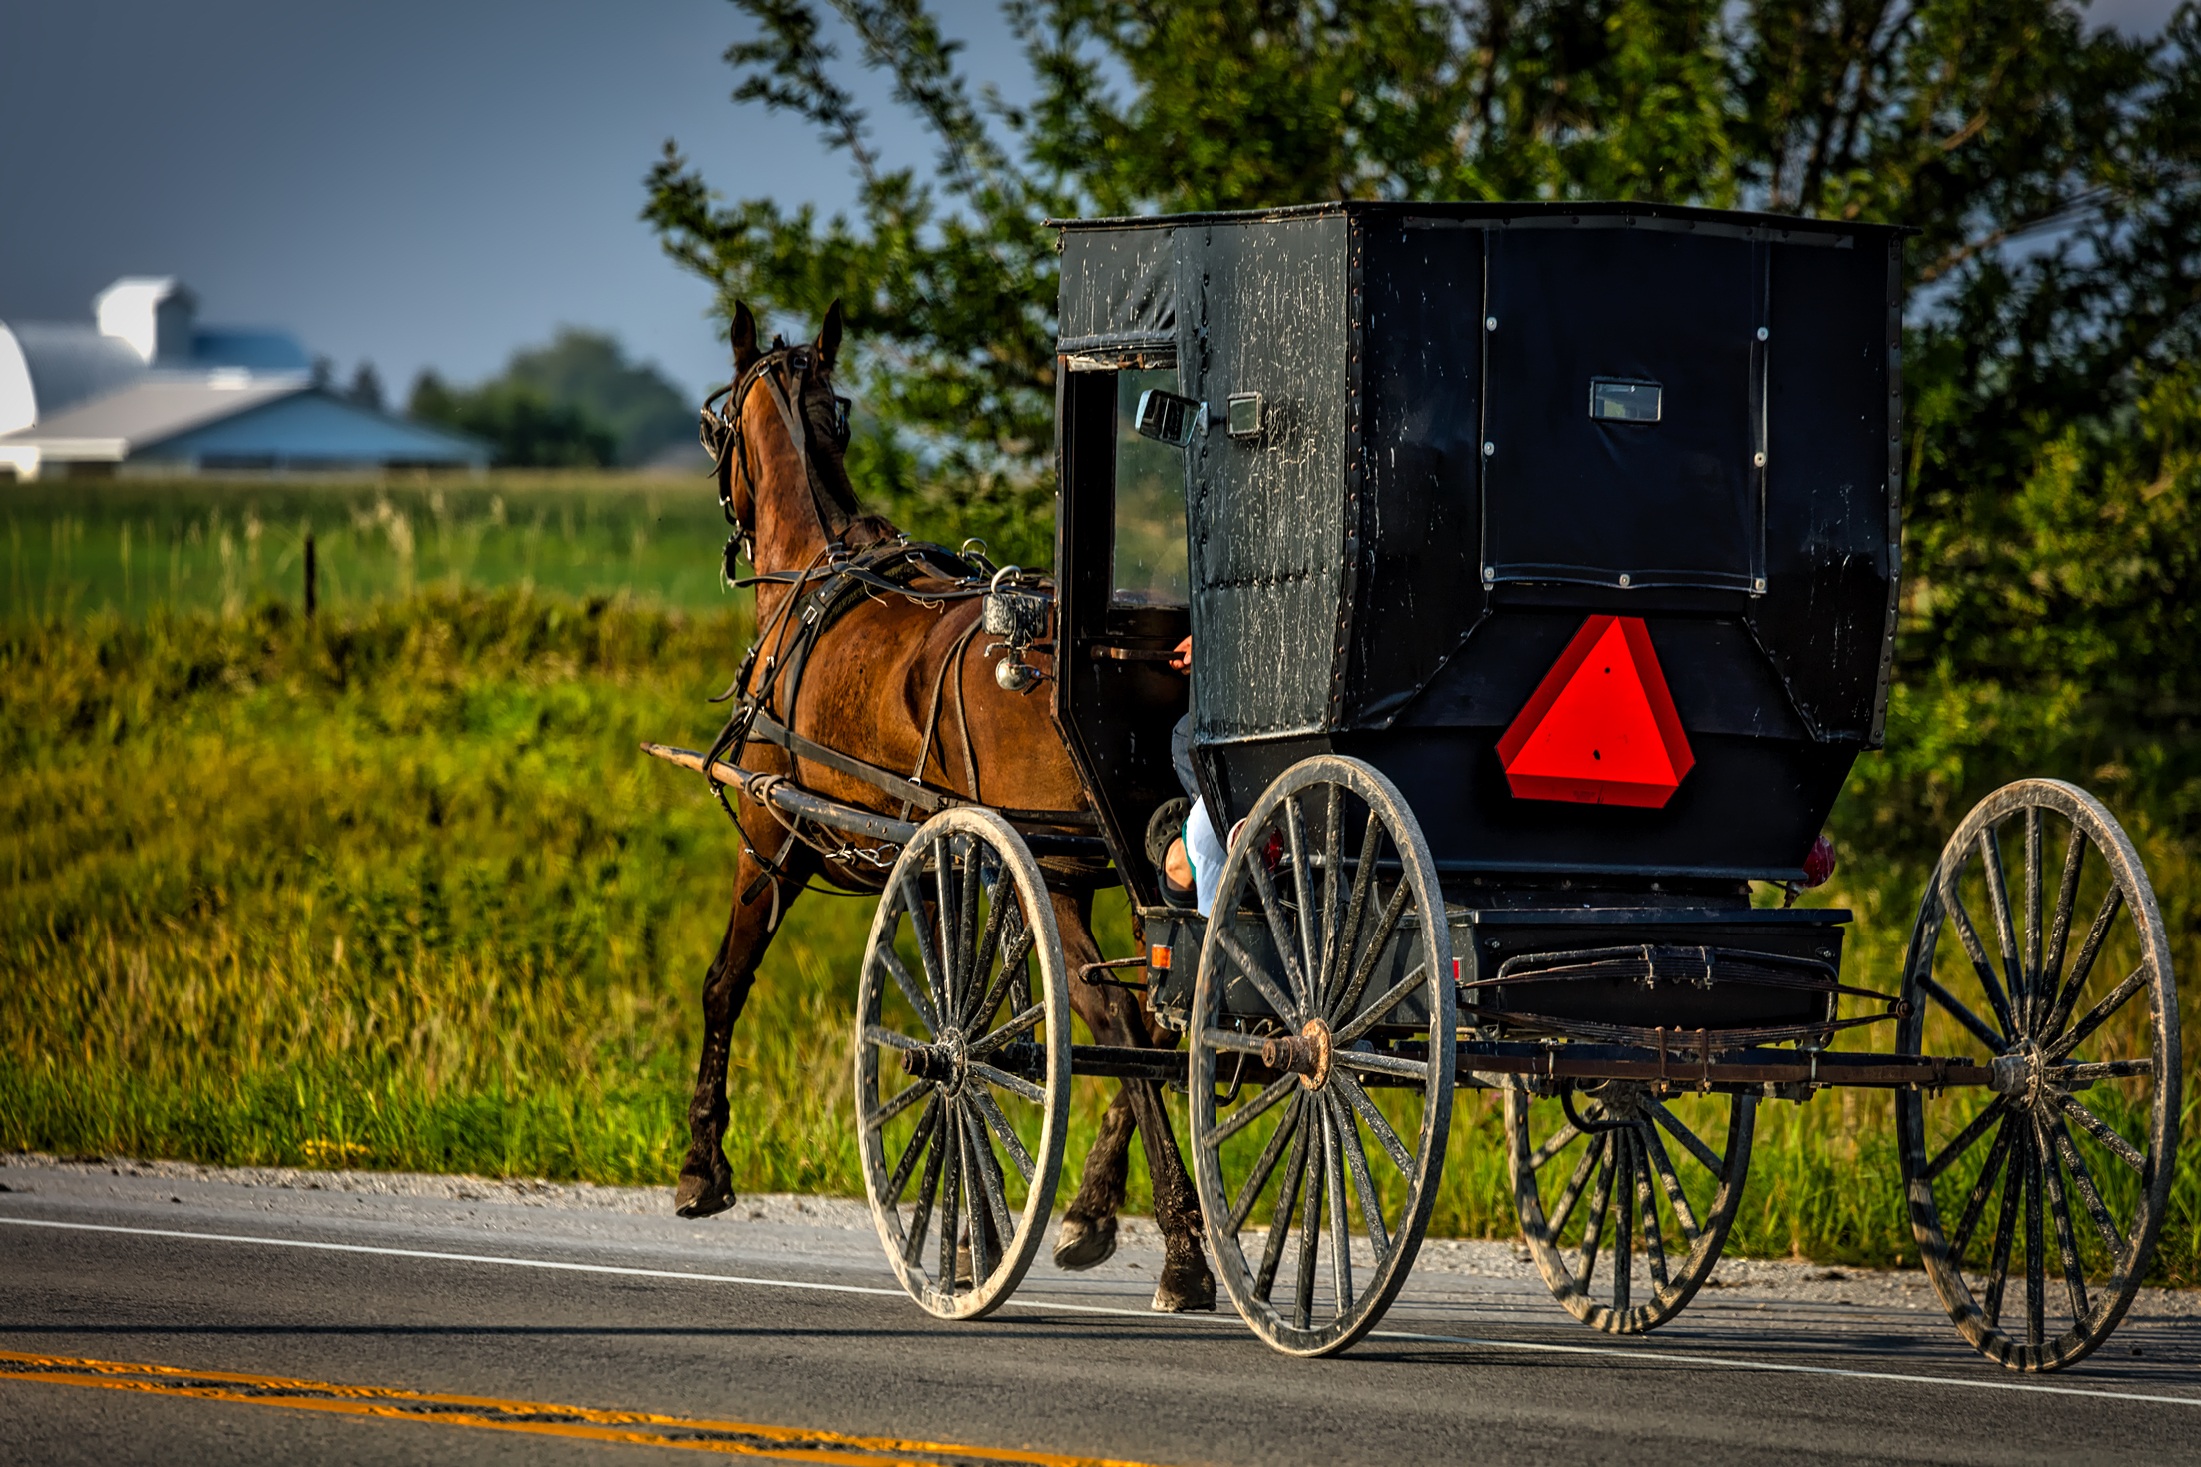
nature, field, farm, vintage, country, travel, transportation, transport, rural, vehicle, horse, outdoors, hdr, amish, buggy, iowa, carriage, rural area, old fashioned, horse and buggy